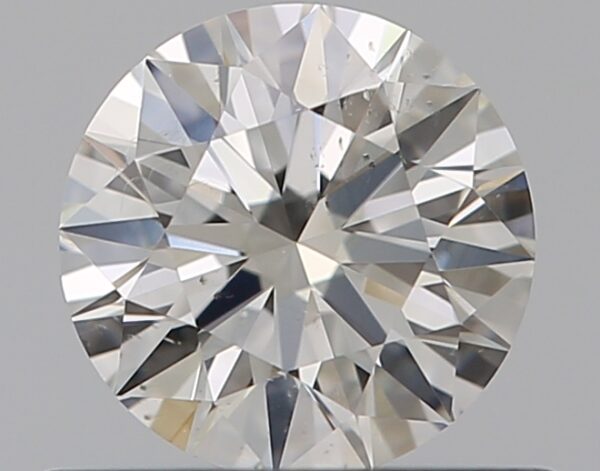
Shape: round
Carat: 0.5
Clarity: SI2
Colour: F
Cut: EX
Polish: EX
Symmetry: EX
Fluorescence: N
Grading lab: GIA
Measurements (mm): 5.09 x 5.11 x 3.15